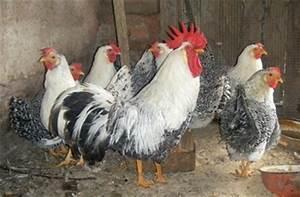
chicken